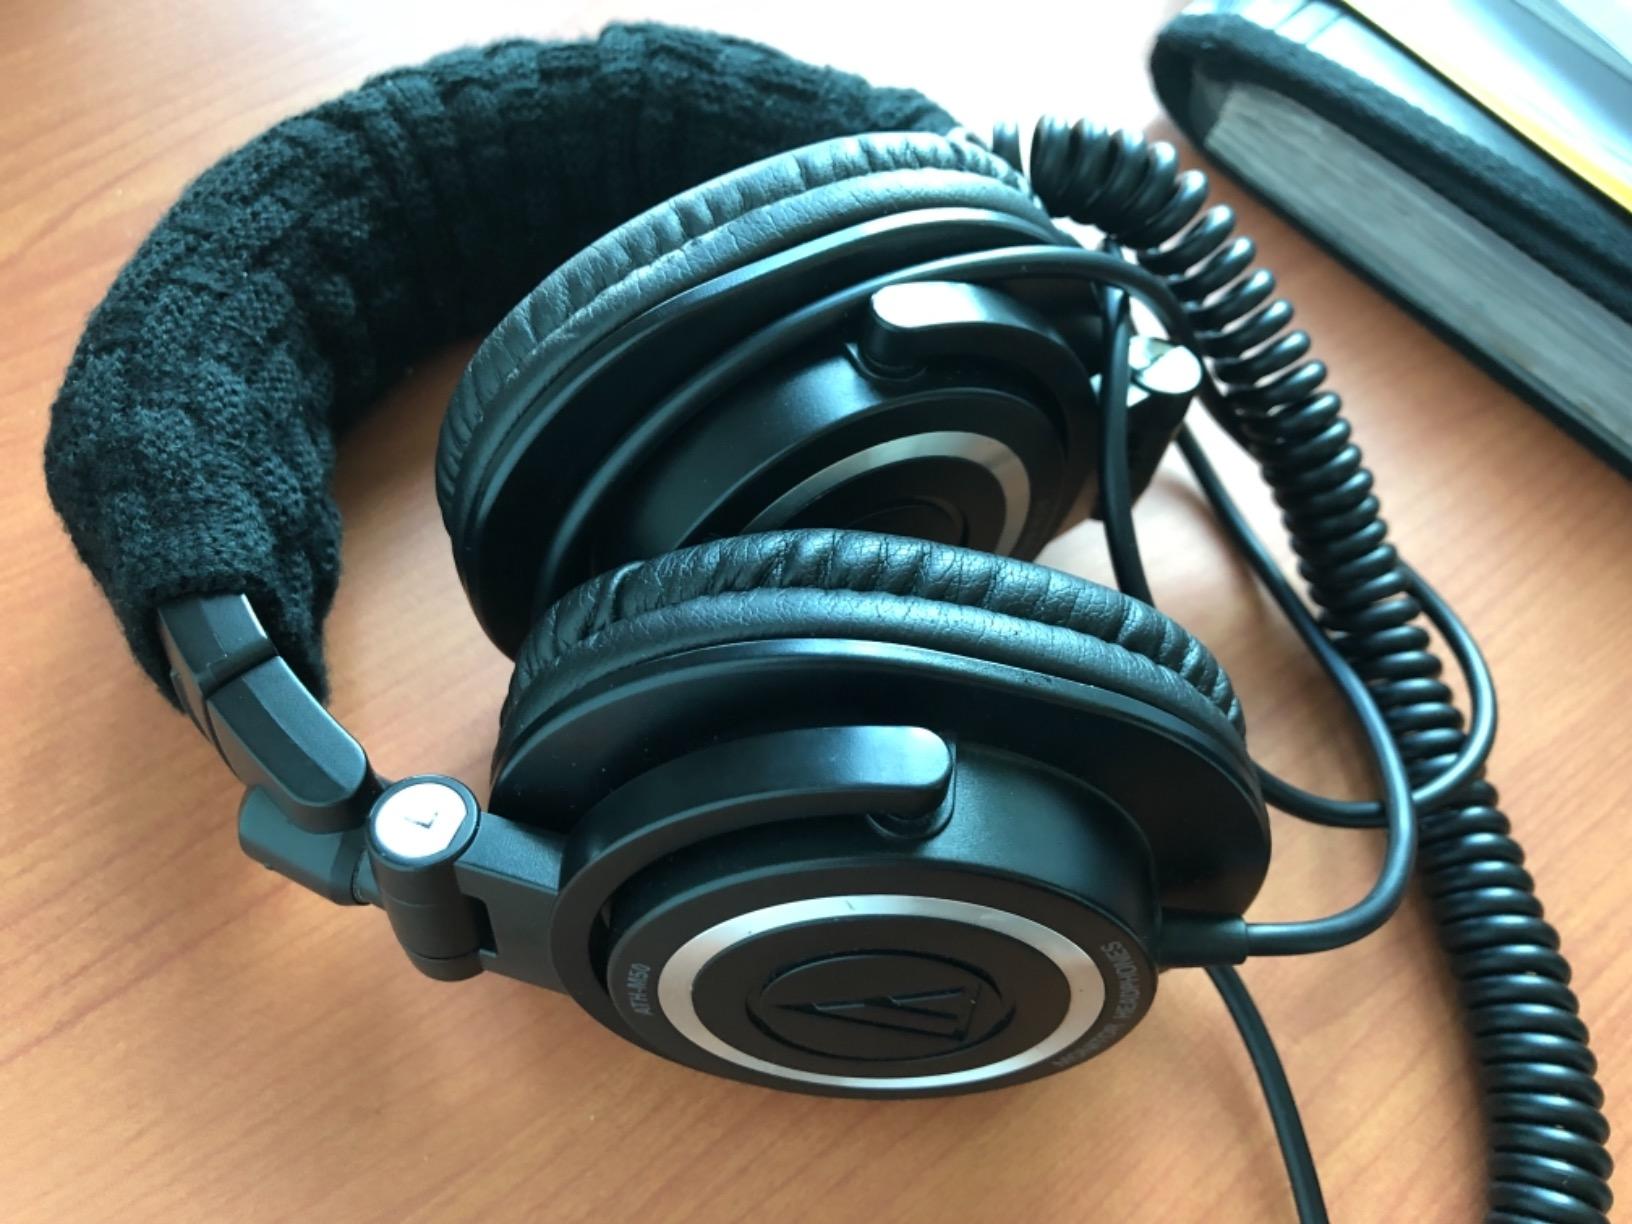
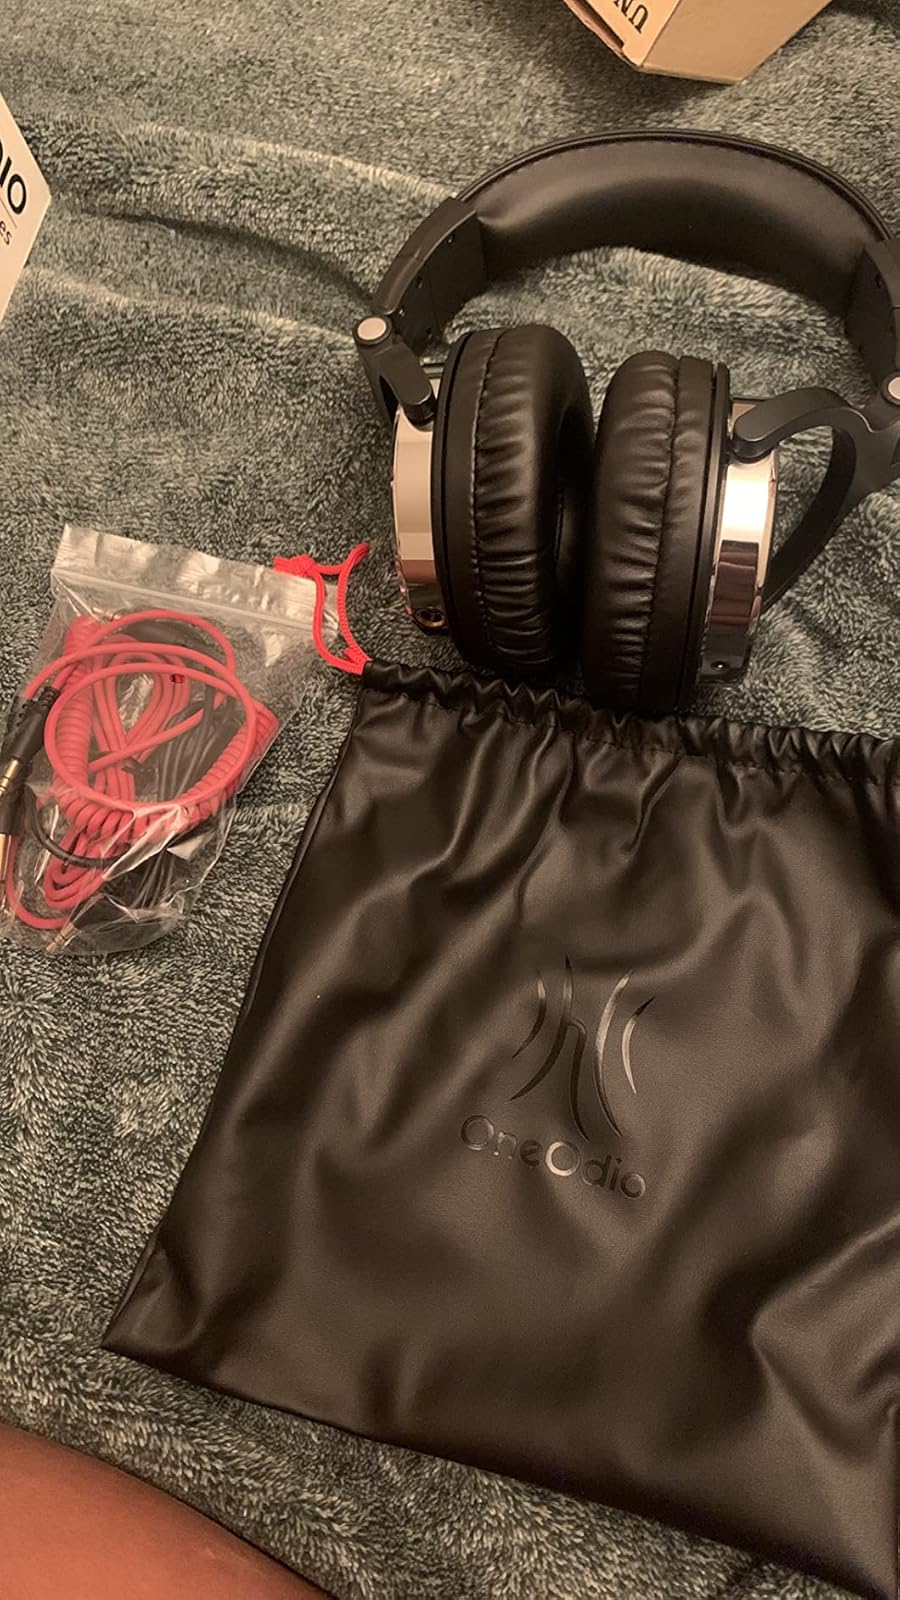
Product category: headphones
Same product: no